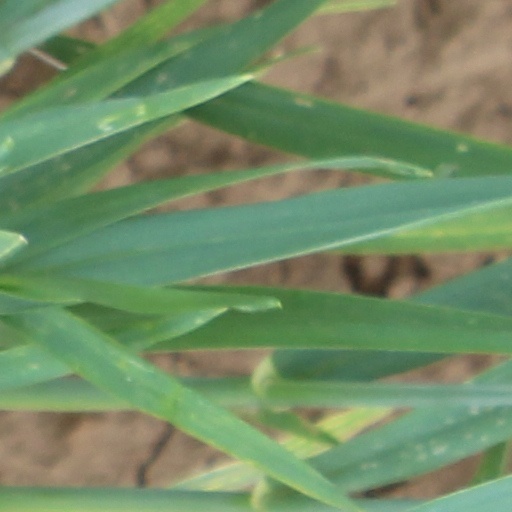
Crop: wheat